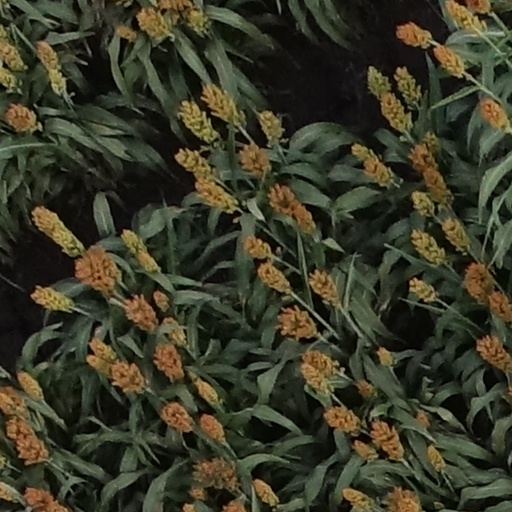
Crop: sorghum